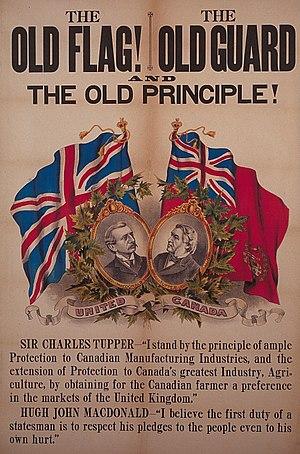
""Le vieux drapeau! La vieille garde et le vieux principe!"" Affiche electorale du parti conservateur, avec Charles Tupper et Hugh John Macdonald. (Canada)"